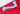
Number: 7